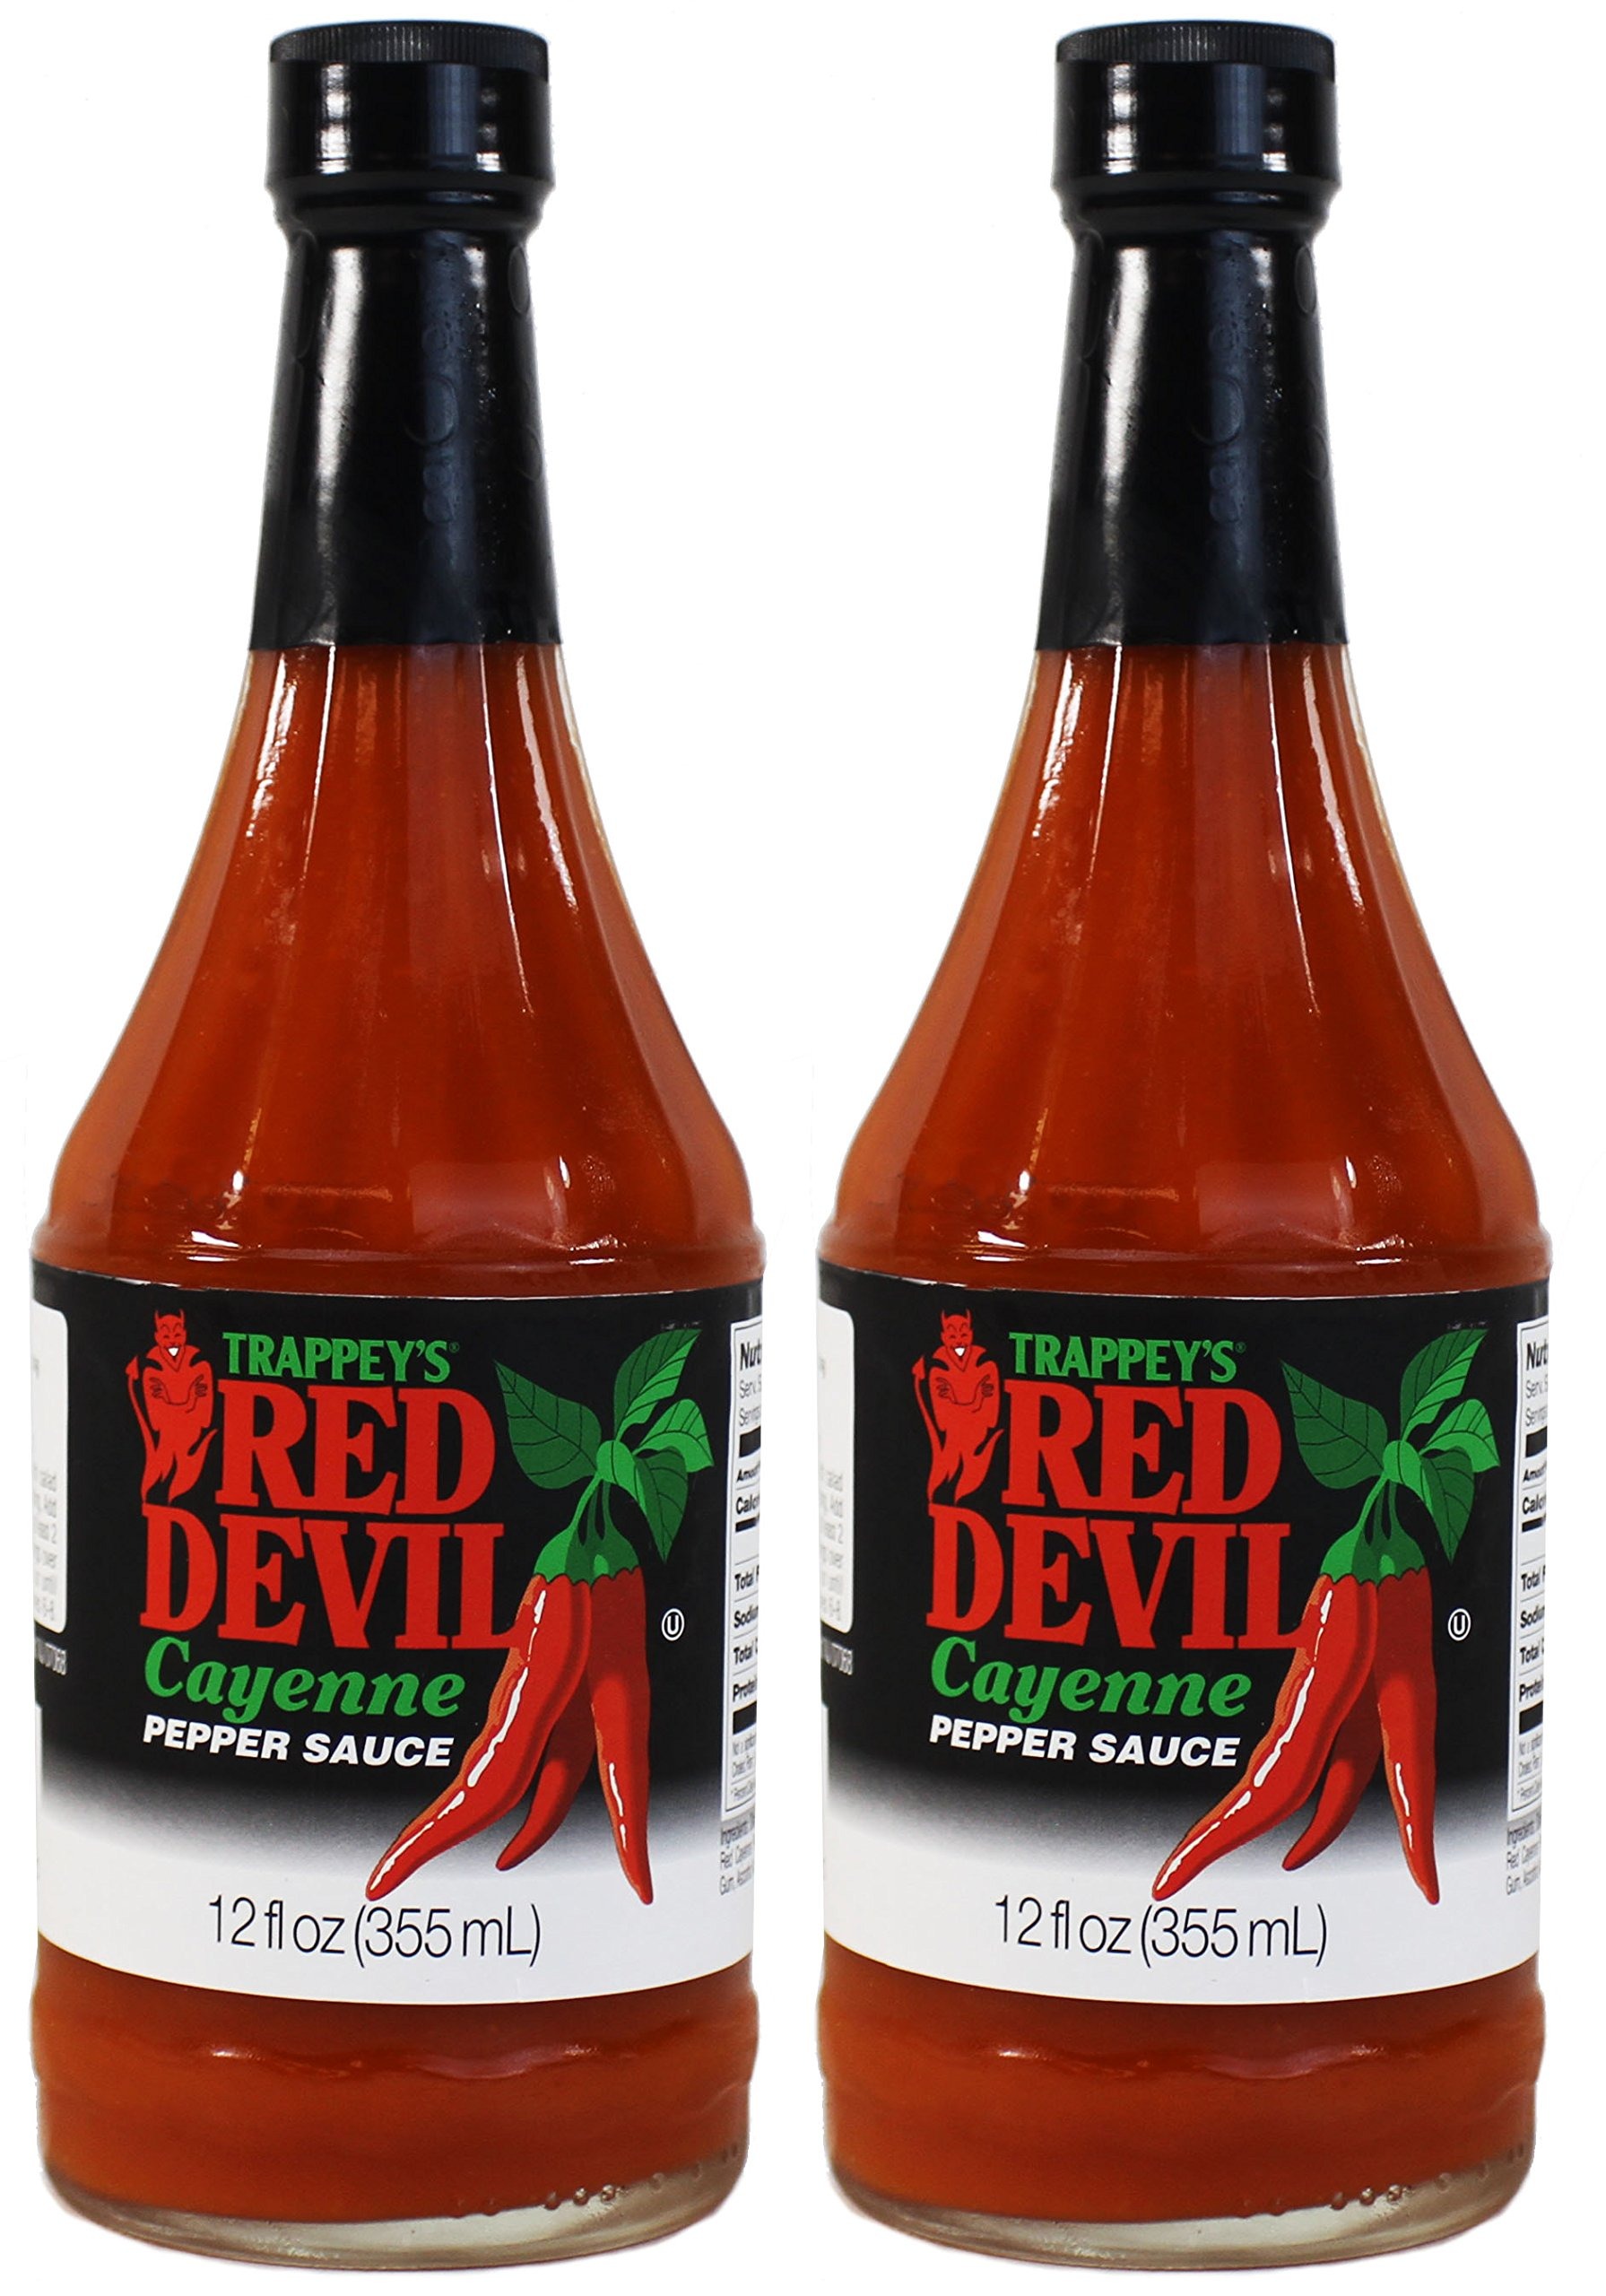
Item Name: Trappey's Red Devil Sauce Hot 12 fl oz (Pack of 2 )
Value: 24.0
Unit: Fl Oz

Price: 7.45